Bořek Šípek

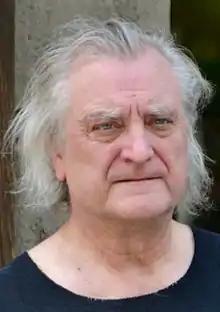
Bořek Šípek in 2014

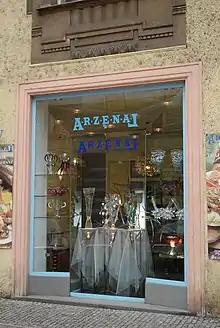
Arzenal, Bořek Šípek's shop in Prague

Born in Prague, he was renowned for his individual, unusual, colorful, and rich style. He experimented with unexpected and often opulent shapes.